Mineral industry of Europe

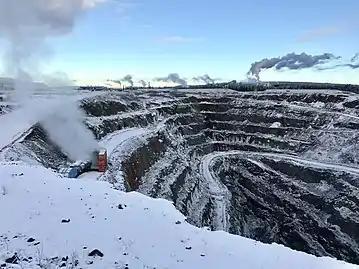
Kittilä mine is the biggest gold mine in Europe. Finland has the largest concentration and producer of gold in the European Union.

The European mining industry has a long tradition. Although the continent's mining earns a small share of GDP, it provides a large and significant share of the world-wide production.